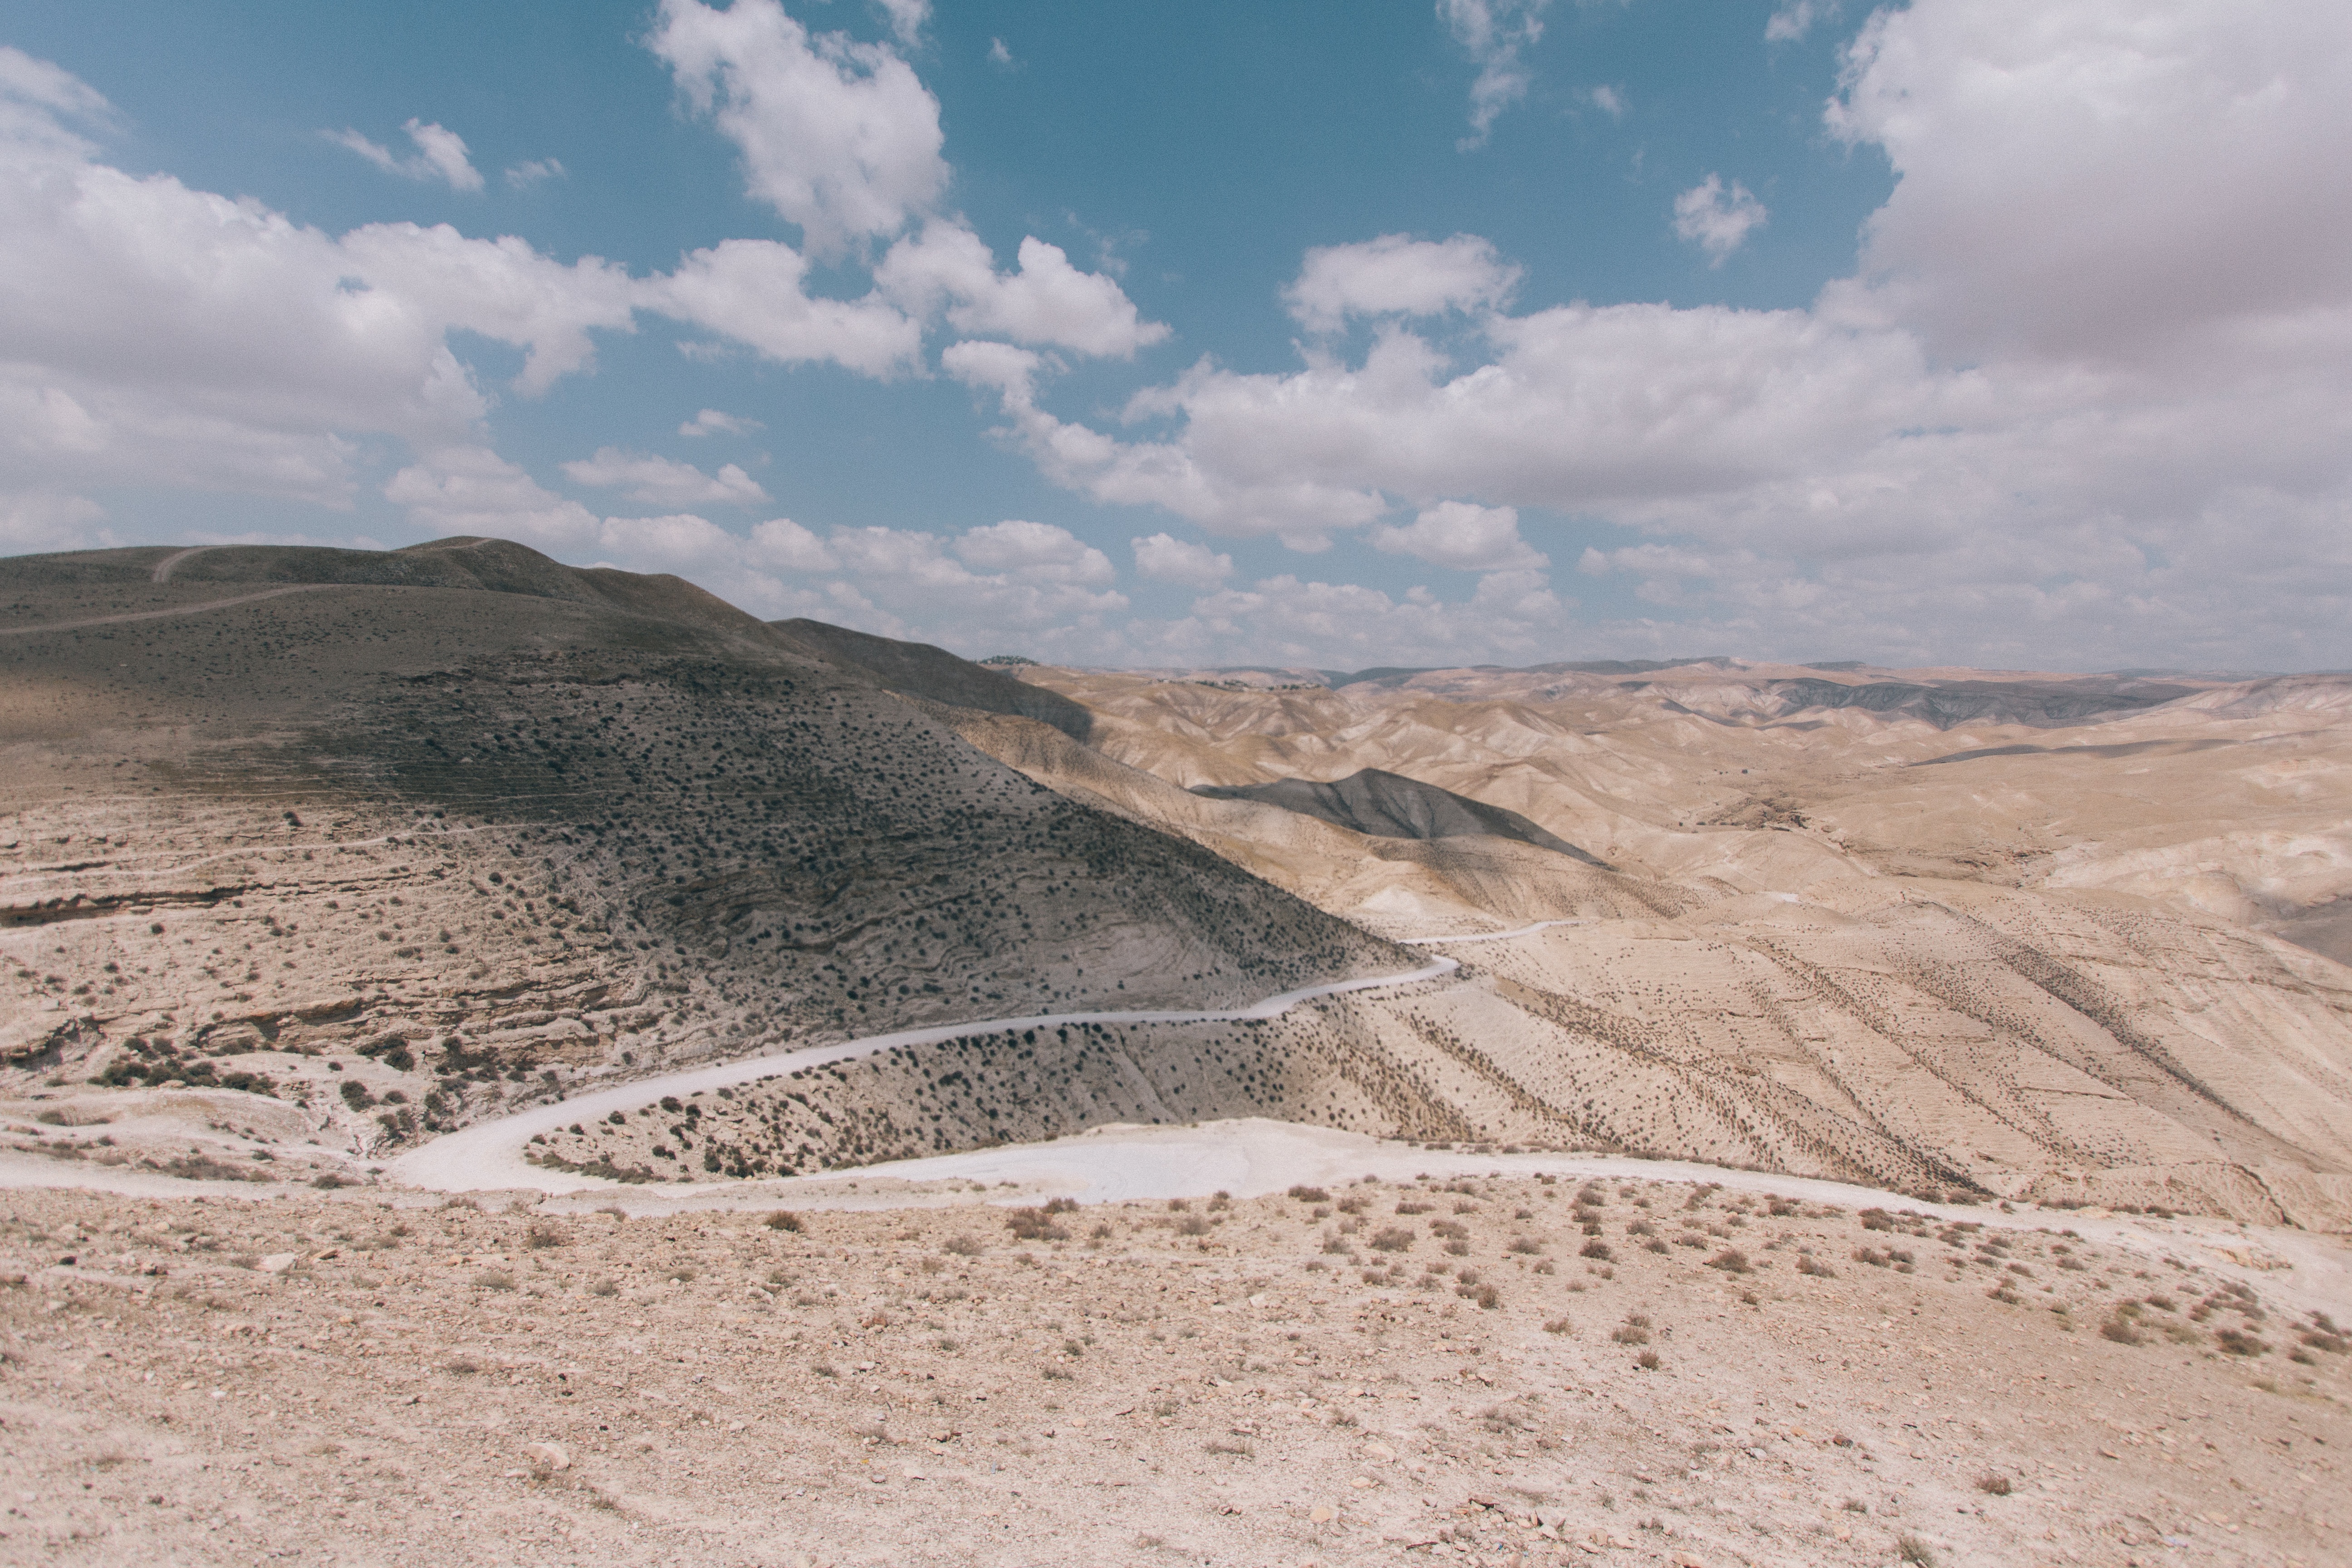
landscape, sand, mountain, cloud, hill, desert, valley, soil, geology, badlands, plateau, ecosystem, israel, wadi, steppe, landform, natural environment, geographical feature